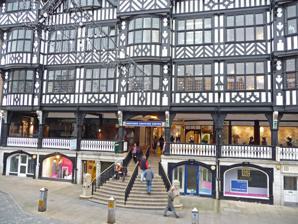
Building: St Michael's Buildings, Chester
Country: United Kingdom
Year built: 1910
Bridge Street façade St Michael's Buildings are on the east side of Bridge Street, Chester , Cheshire , England.  They contain a section of Chester Rows , with shops at street level and along the Rows, and an arcade of shops stretching behind these to link with the Grosvenor Shopping Centre .  The whole structure is recorded in the National Heritage List for England as a designated Grade II* listed building . History The buildings were first completed in 1910 for the 2nd Duke of Westminster . They were designed by W. T. Lockwood. In the initial design, the Bridge Street façade was faced with cream and gold ceramic tiles ( faience ), with Baroque decoration.  However, there was strong public opposition to the design because it was too much of a contrast from the Black-and-white Revival buildings that had been recently erected in the city.  Following a petition from Chester City Council , and the Bishop of Chester , the duke was persuaded to remove the façade, and to replace it with timber framing . The entrance from Bridge Street was modified in 2000 when the steps were replaced. Interior of the arcade Architecture The structure probably has a steel frame.  The Bridge Street façade is mainly timber framed, with plaster panels, and some brick and faience decoration.  It is roofed in green Westmorland slate .  It is in five storeys, with five gables , and is expressed in an E-plan with three projecting bays .  There are two shops at street level, two more at row level, and a further 20 in the arcade, most of which have modern fronts. The interior of the arcade is faced with faience. See also Cheshire portal Grade II* listed buildings in Cheshire West and Chester References